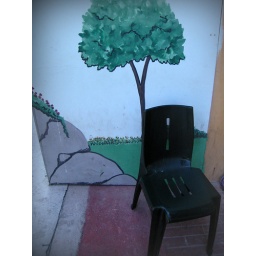
I liked how naive was this fence and this abandoned chair in the middle of the luxurious Monaco